IBM Monochrome Display Adapter

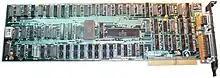
IBM PC original MDA and parallel printer adapter

The Monochrome Display Adapter (MDA, also MDA card, Monochrome Display and Printer Adapter, MDPA) is IBM's standard video display card and computer display standard for the IBM PC introduced in 1981. The MDA does not have any pixel-addressable graphics modes, only a single monochrome text mode which can display 80 columns by 25 lines of high-resolution text characters or symbols useful for drawing forms.